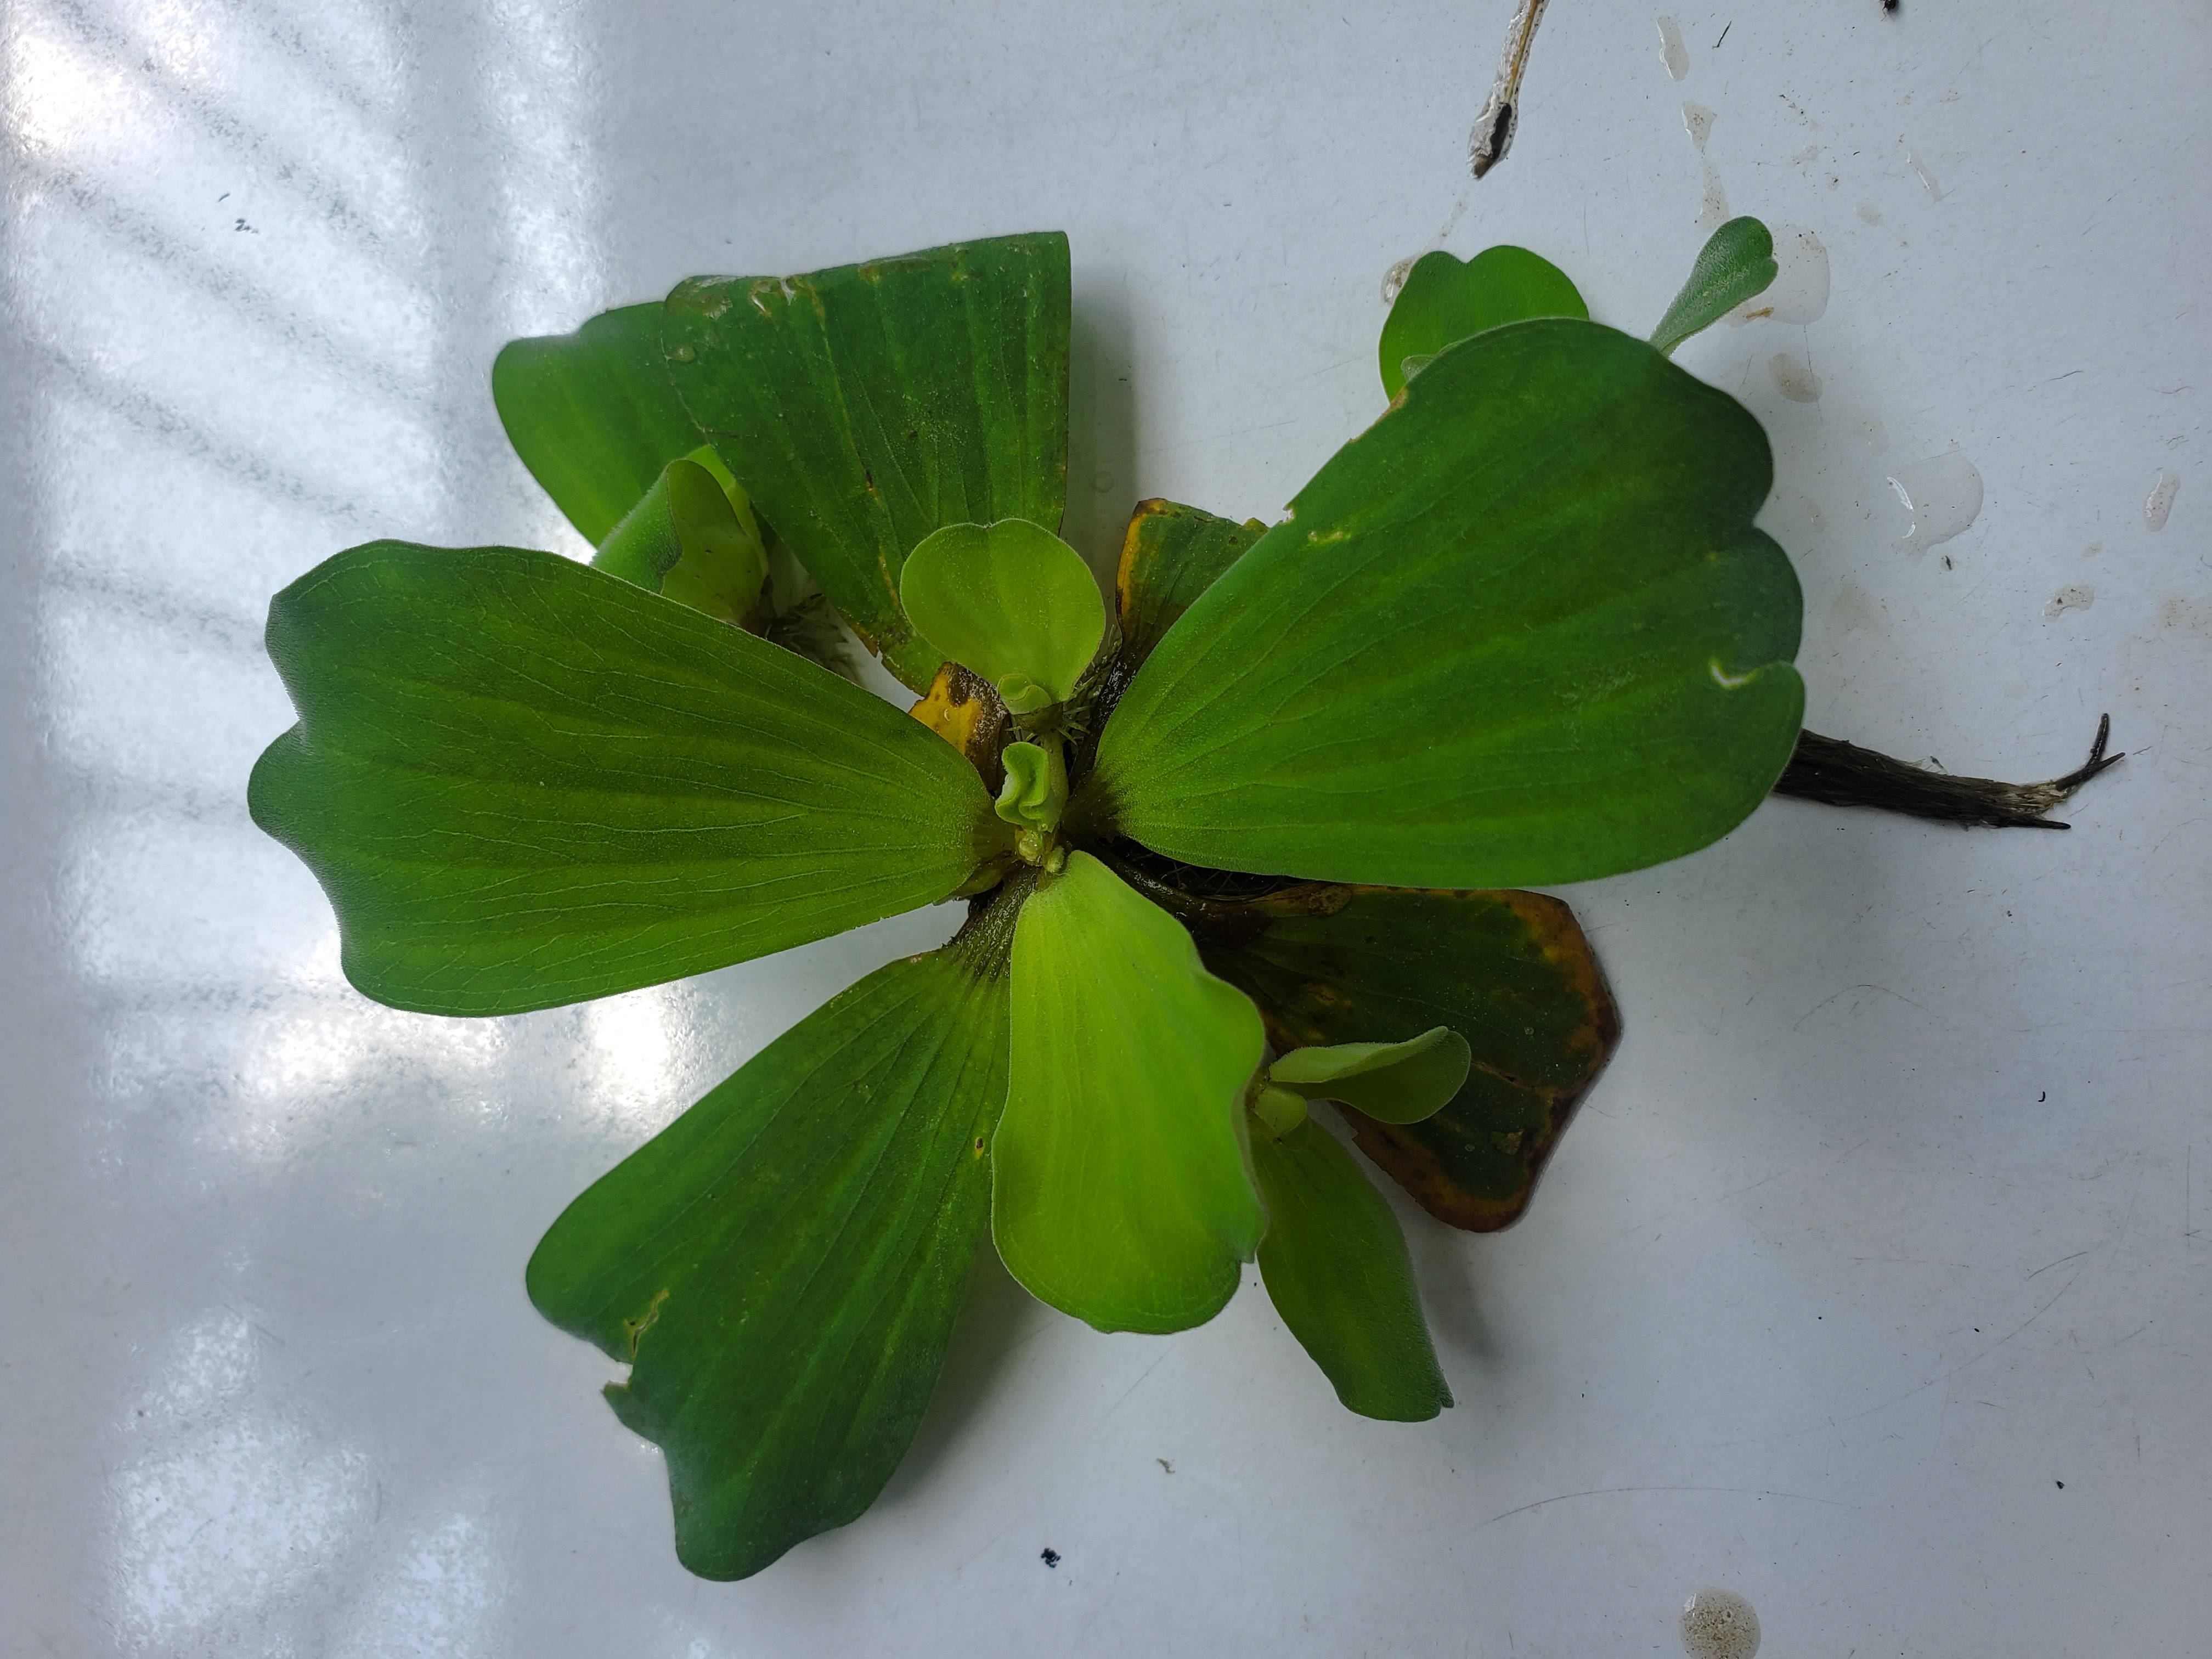
Species: Water Lettuce (Pistia stratiotes)